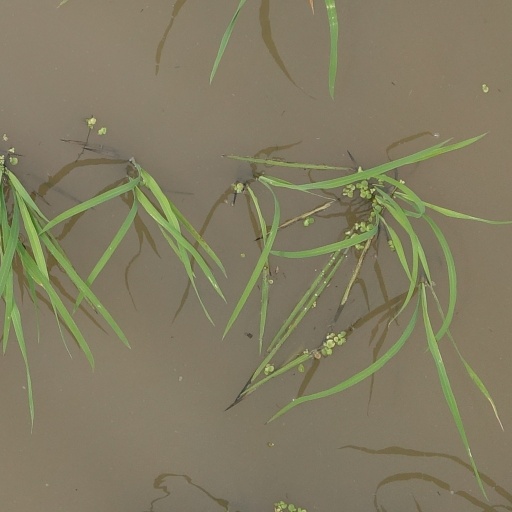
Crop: rice